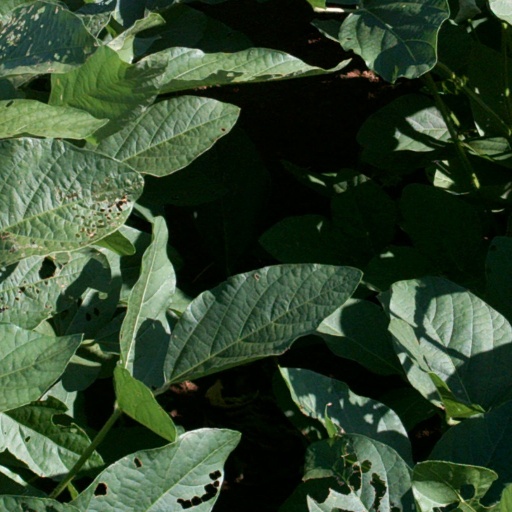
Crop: soybean